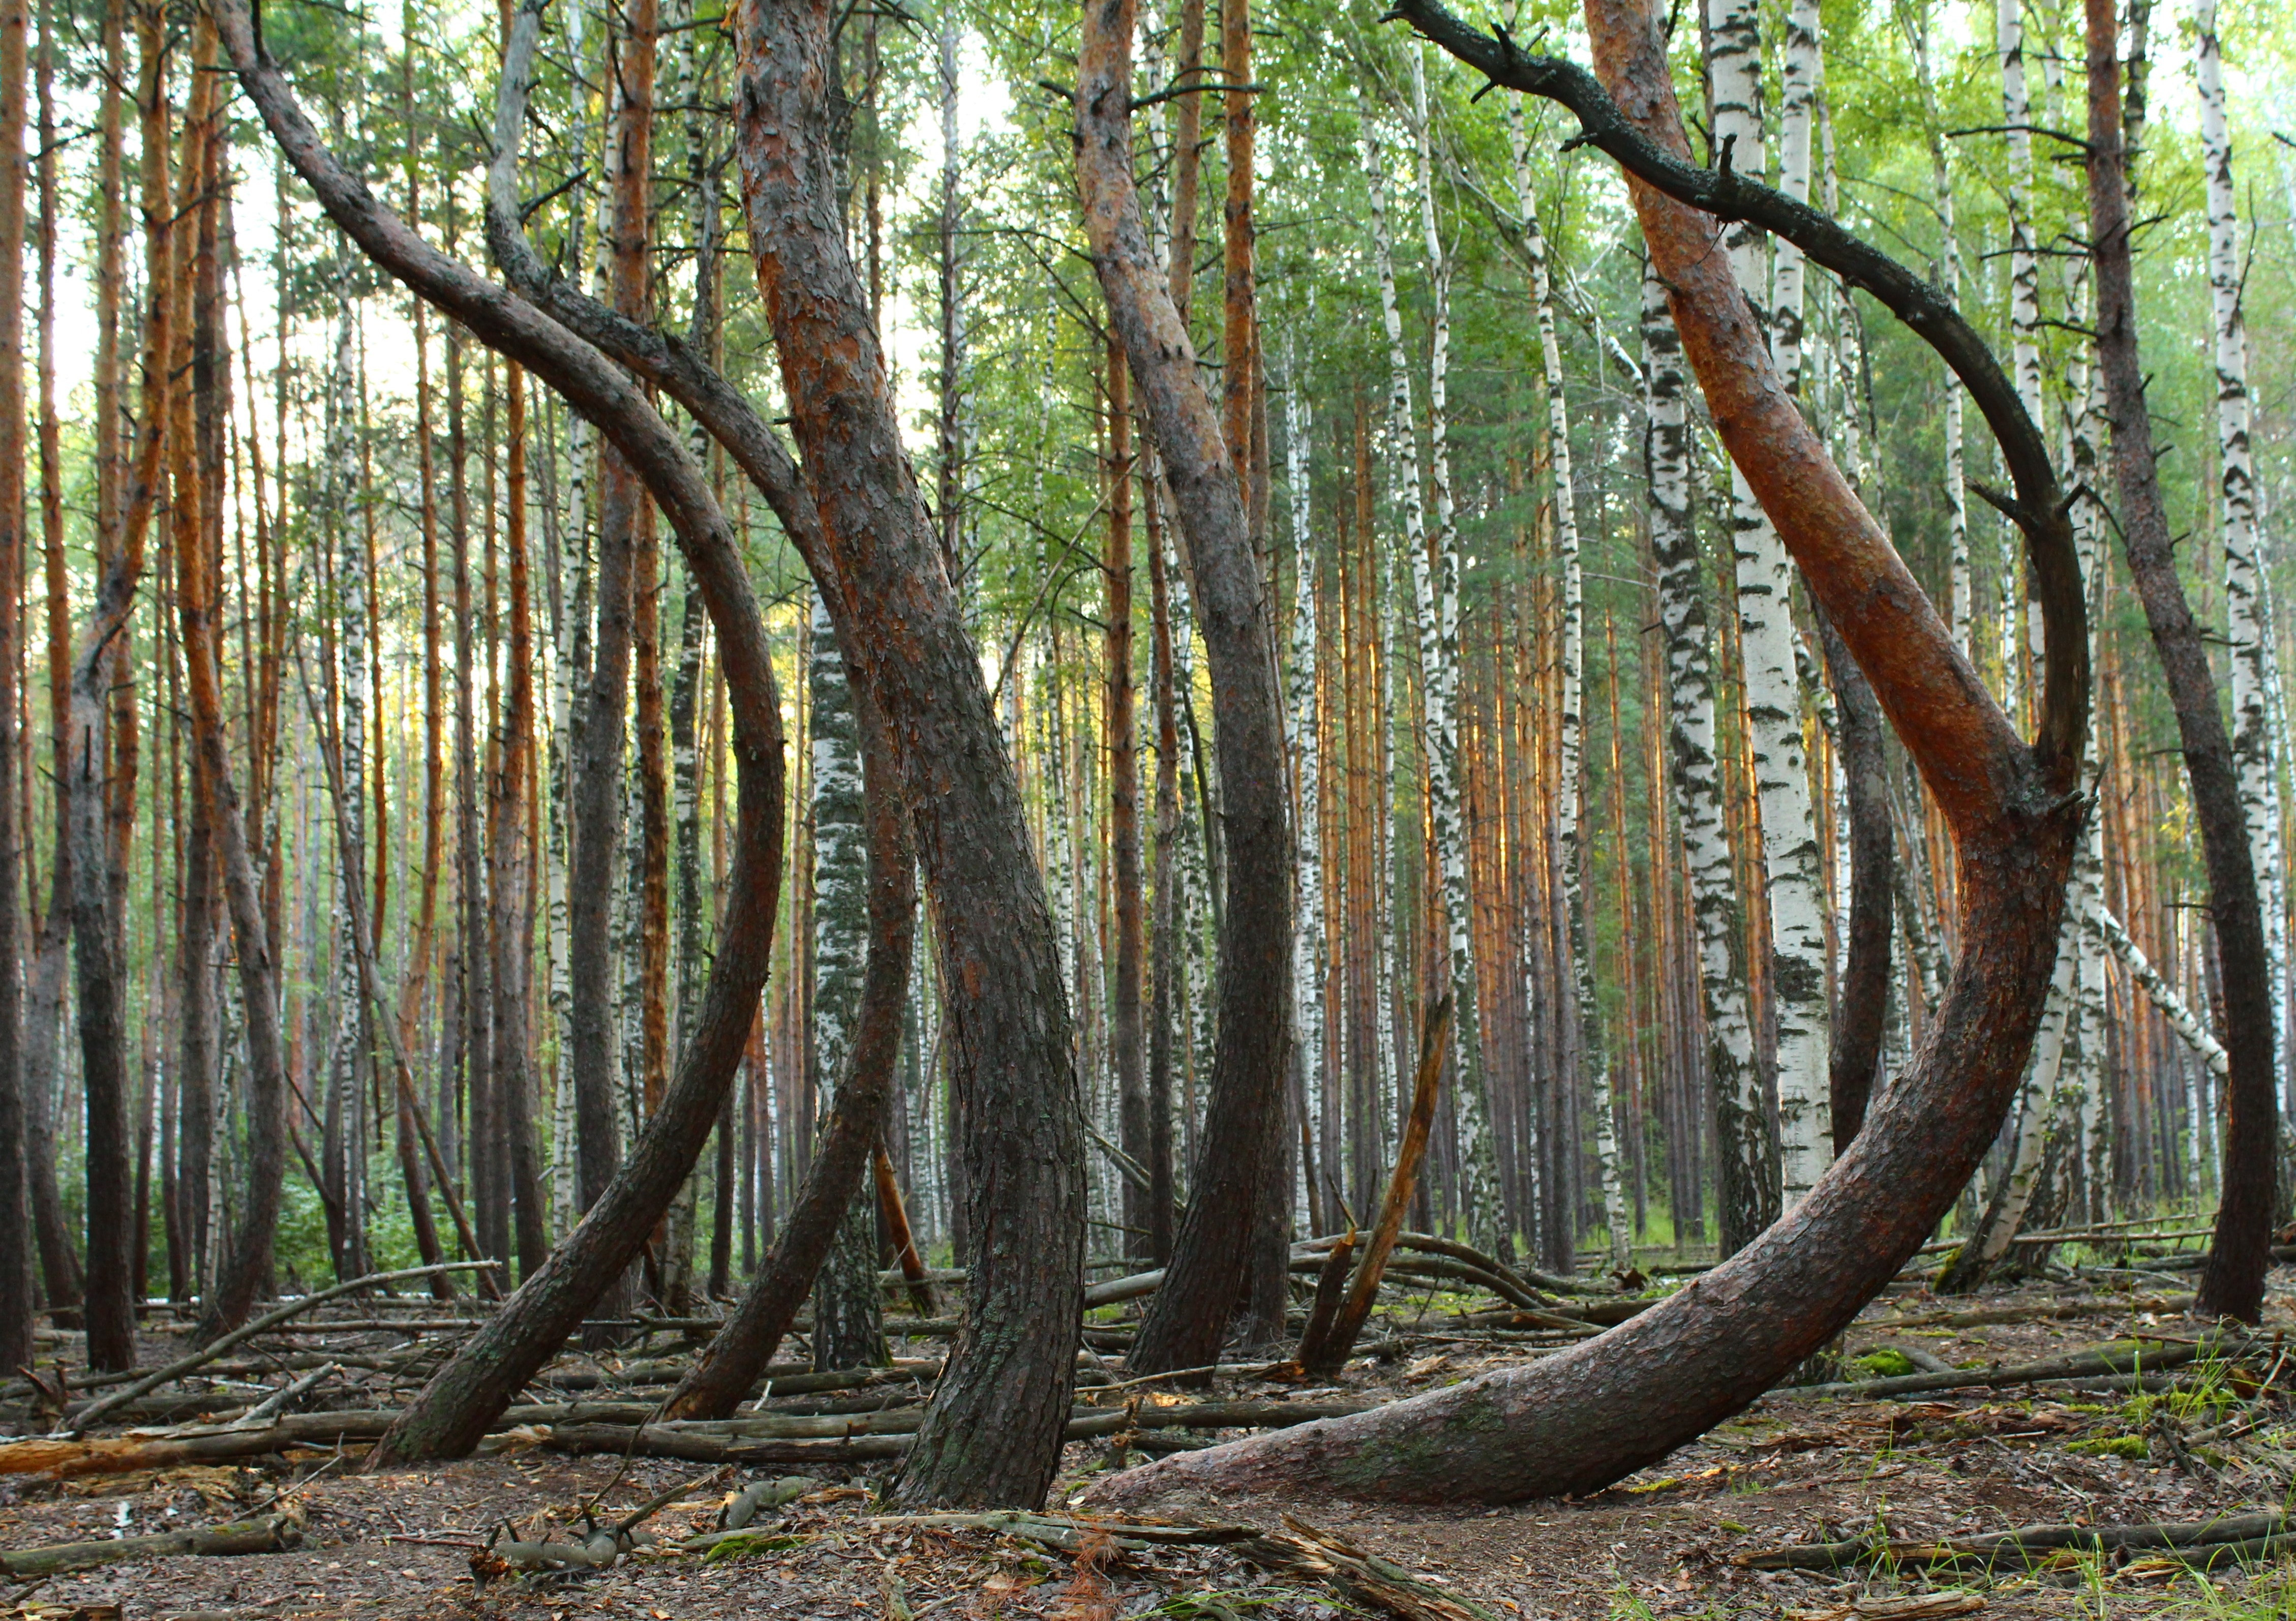
tree, nature, forest, swamp, wilderness, branch, plant, wood, sunlight, leaf, trunk, pine, jungle, autumn, storm, botany, windfall, trees, spruce, rainforest, deciduous, wetland, plantation, grove, flexibility, woodland, habitat, ecosystem, tree trunks, curved, difficulties, biome, old growth forest, natural environment, plant stem, woody plant, temperate broadleaf and mixed forest, temperate coniferous forest, land plant